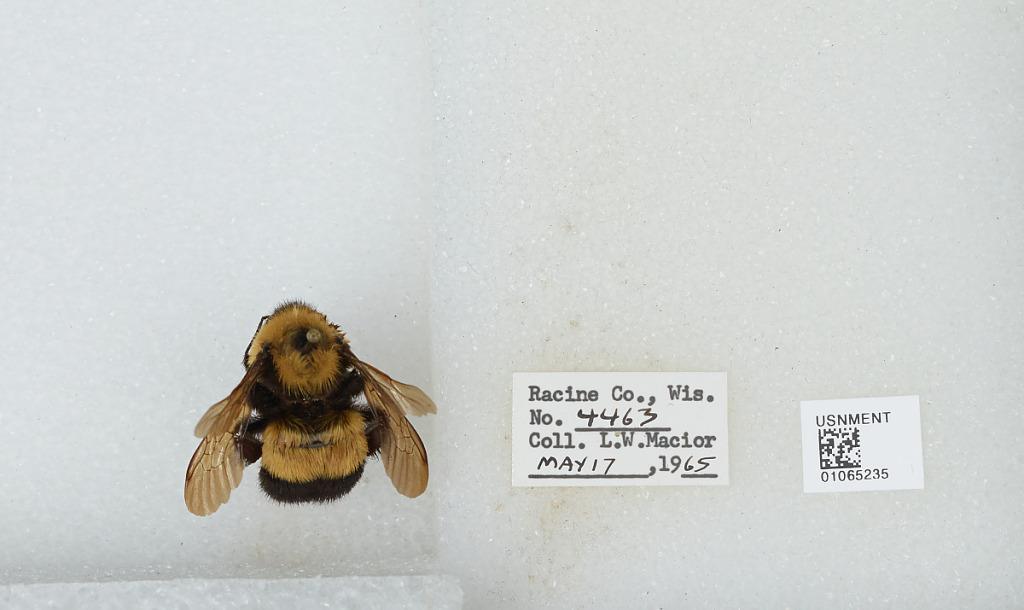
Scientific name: Bombus (Bombus) affinis Cresson
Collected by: L. Macior
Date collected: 1965-5-17
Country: United States
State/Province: Wisconsin
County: Racine
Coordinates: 42.78, -87.76